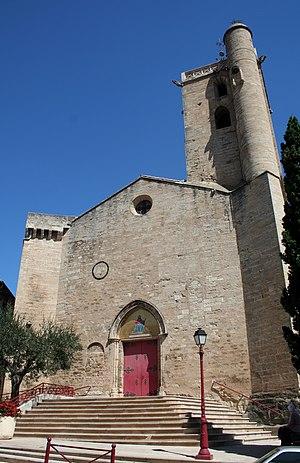
Servian (Hérault) - façade de l'église paroissiale Saint-Julien et Sainte-Basilisse.
L'église Saint-Julien et Sainte-Basilisse-d'Antioche est une église située à Servian dans le département français de l'Hérault et la région Occitanie. Elle est inscrite monument historique depuis 1986.
Servian est une commune française située dans le département de l'Hérault en région Occitanie. Servian se situe à 15 kilomètres de Béziers et à 63 kilomètres de Montpellier.
Cet article recense une partie des monuments historiques de l'Hérault, en France.